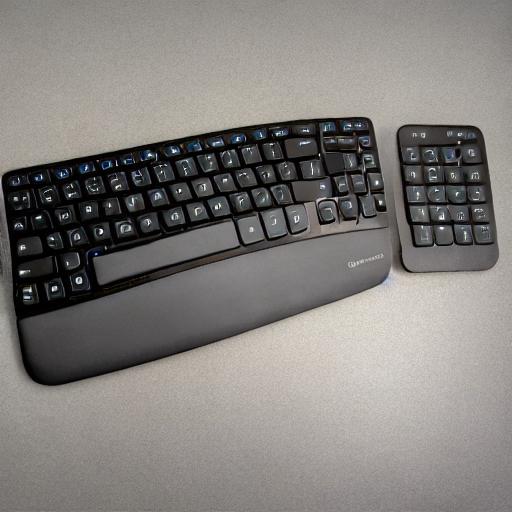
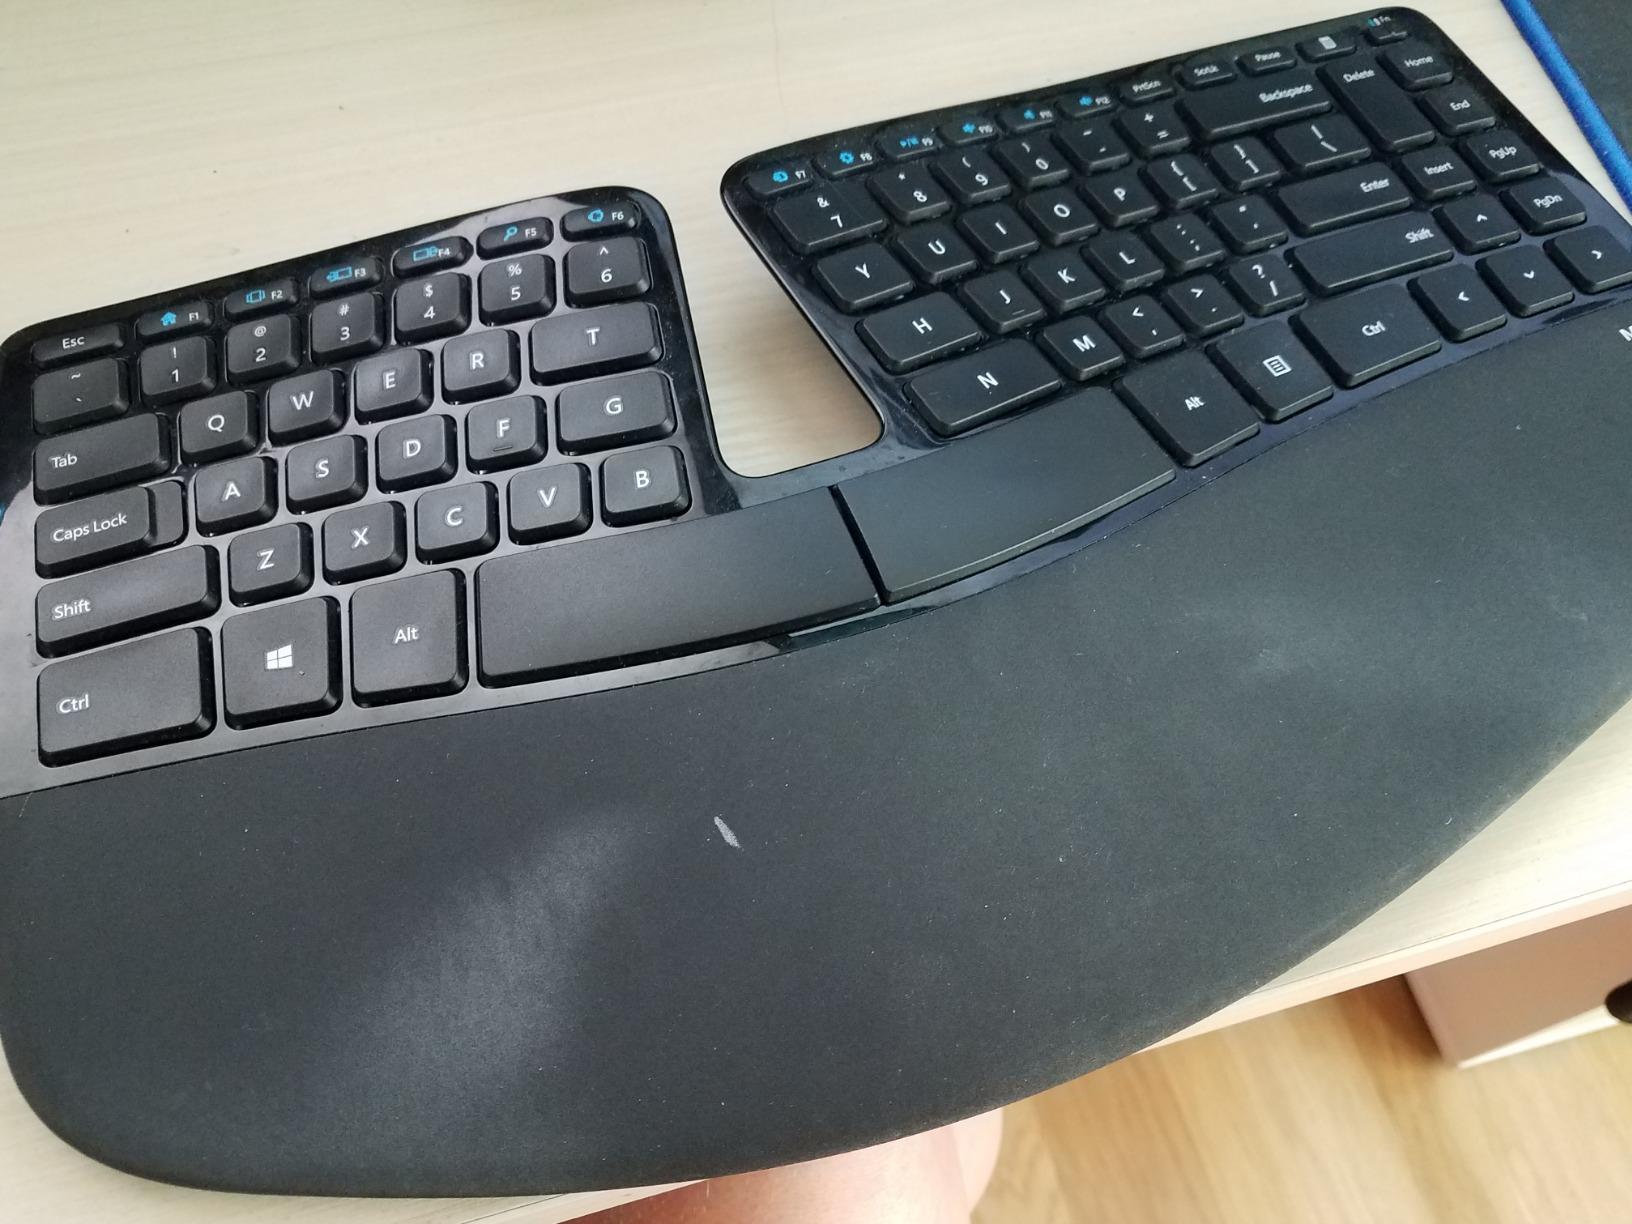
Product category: keyboard
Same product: no